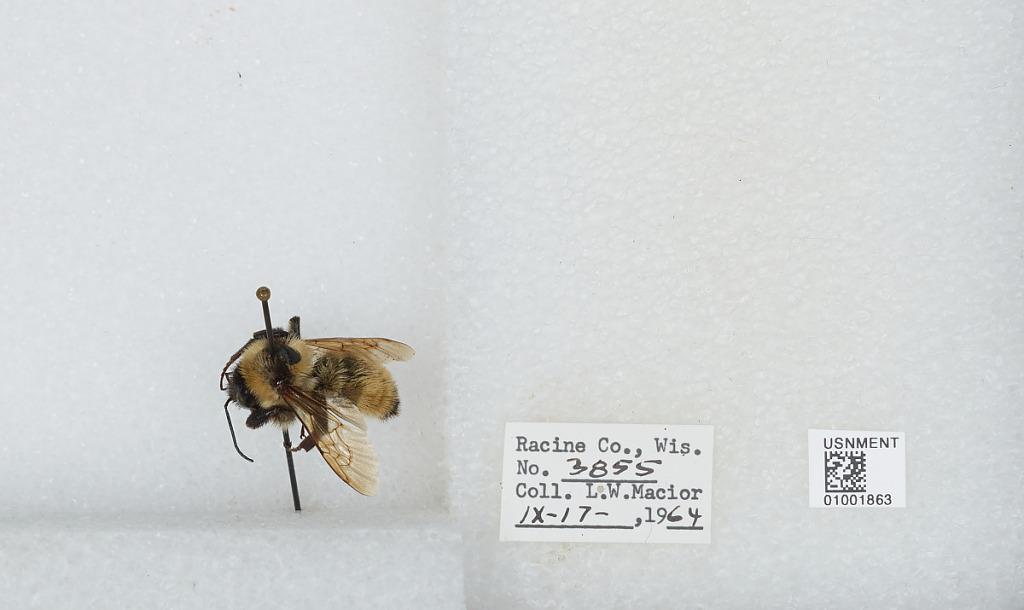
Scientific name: Bombus (Fervidobombus) fervidus fervidus (Fabricius)
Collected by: L. Macior
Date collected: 1964-9-17
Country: United States
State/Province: Wisconsin
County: Racine
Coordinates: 42.78, -87.76